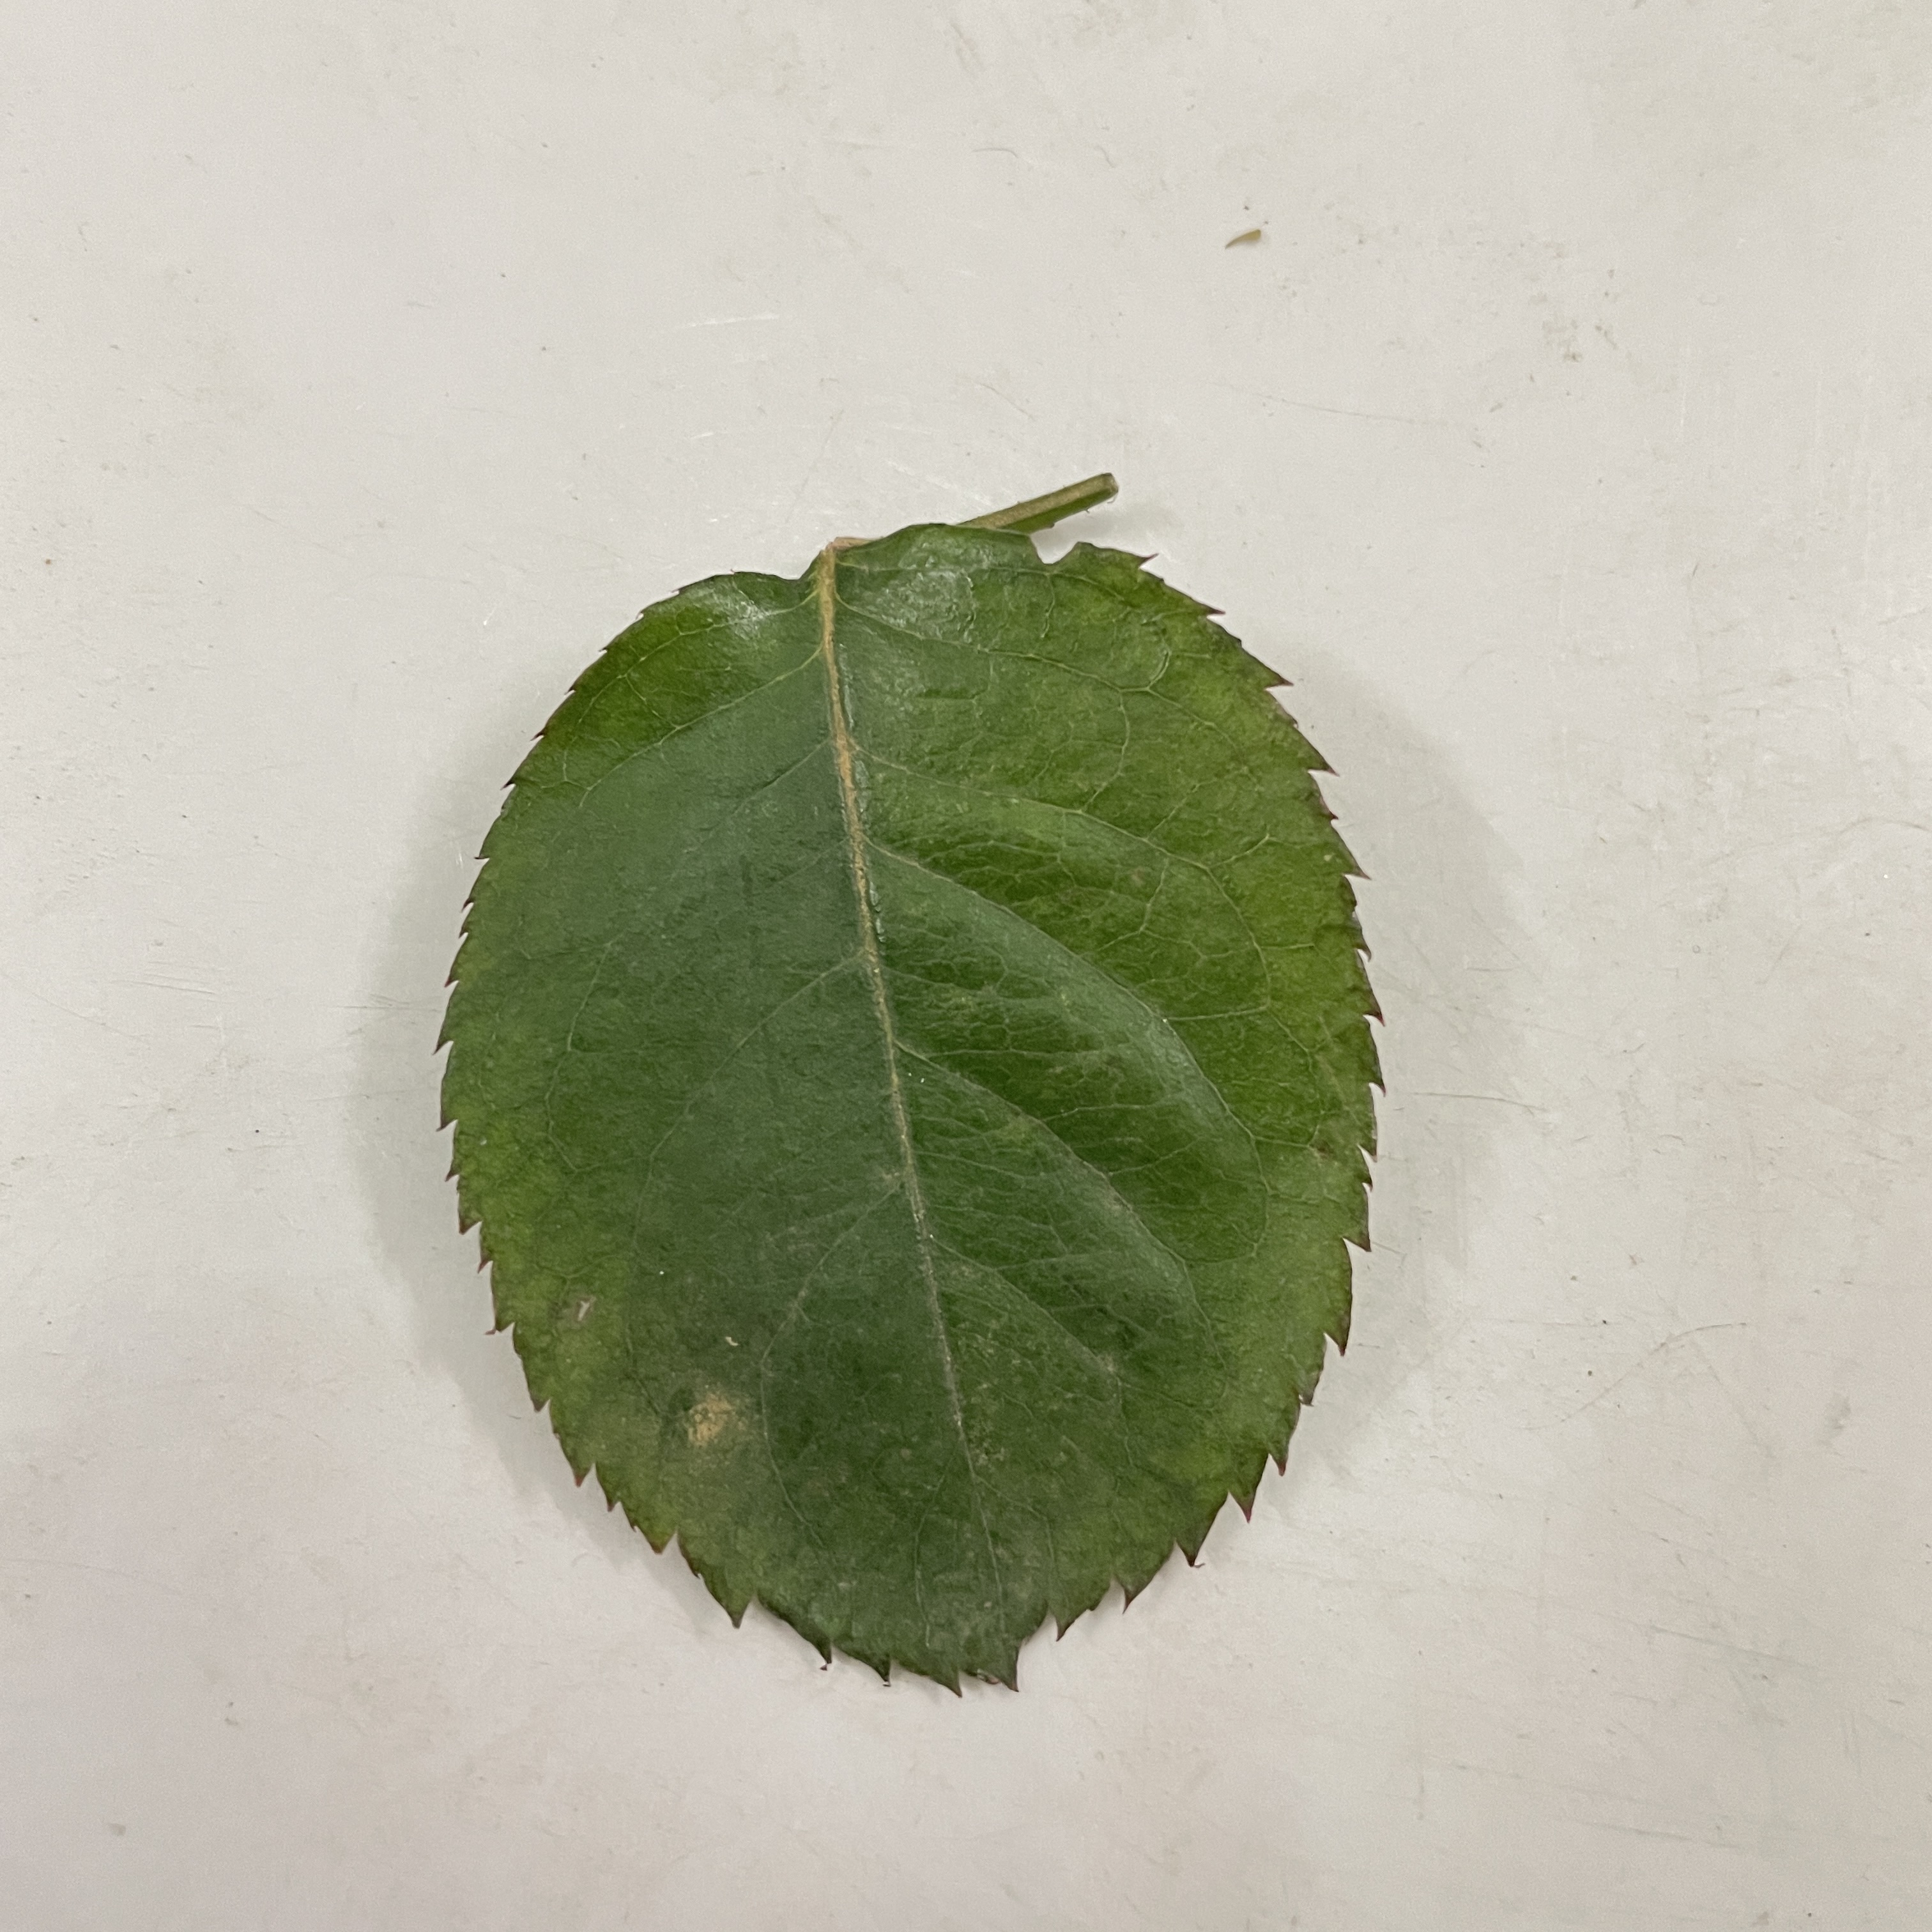
Label: Healthy Leaf